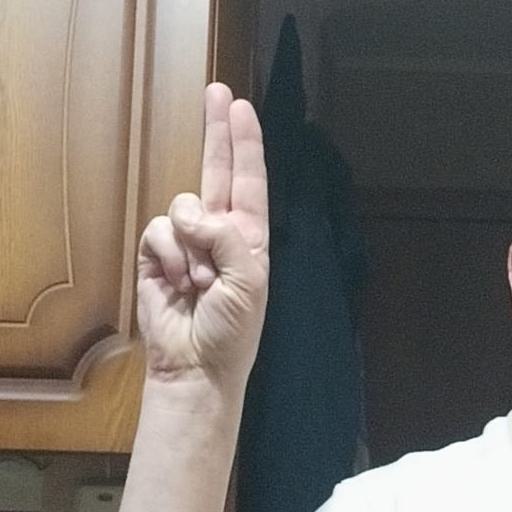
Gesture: two_up